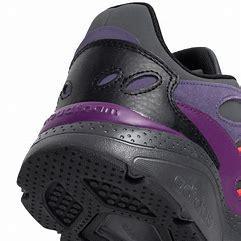
Brand: Adidas
Model: Crazychaos